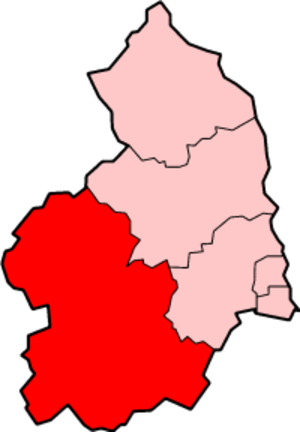
Tynedale est un ancien district non-métropolitain du Northumberland, en Angleterre. Il doit son nom à la rivière Tyne.